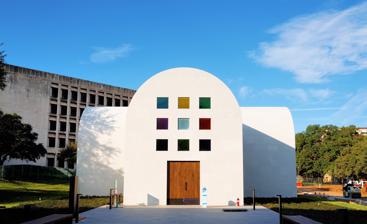
Country: United States of America
Year built: 2018
Austin Austin entrance Artist Ellsworth Kelly Completion date 1 February 2018 ( 2018-02-01 ) Type Building Medium stone, glass, wood Dimensions 60 ft. x 73 ft. x 26 ft. 4 in. Location Blanton Museum of Art , Austin, TX Coordinates 30°16′54″N 97°44′16″W / 30.28170°N 97.737815°W / 30.28170; -97.737815 Owner Blanton Museum of Art, University of Texas at Austin Austin is an immersive work of art and architecture designed by artist Ellsworth Kelly and built on the grounds of the Blanton Museum of Art in Austin, Texas , USA. The building is a permanent installation and part of the museum's permanent collection. Kelly's Austin relates to the tradition of modernist artist-commissioned buildings that includes the Rothko Chapel in Houston, Philip Johnson 's Thanks-Giving Square chapel in Dallas, and the Matisse Chapel in Vence . History The initial conception of Austin was the television producer and art collector Douglas S. Cramer 's request to Ellsworth Kelly to design an architectural pavilion on his vineyard near Santa Barbara, California . Kelly designed the structure that would later become Austin , intending it for Cramer's estate, but the plans eventually fell through. In January 2015, Kelly gave to the Blanton Museum the design concept for a 2,715 square feet (252.2 m 2 ) stone building that he subsequently named Austin . Kelly said that the design of the building was inspired by Romanesque and Byzantine art he studied while in Paris on the G.I. Bill . Following Kelly's gift, the Blanton launched a $15 million campaign to realize the project. This number eventually grew to $23 million. The building was opened to the public February 18, 2018. A companion exhibition of Kelly's prints, sketches, and sculptures was displayed February 18–April 29, 2018 at the Blanton to trace the evolution of four core motifs throughout his career: spectrum, black and white, color grid, and totem. Construction and design Austin under construction in May, 2017; photo by Steven Saylor The design-build team that realized the project was Overland Partners and Linbeck Group. The structure is clad with 1,569 limestone panels from Alicante , Spain. The interior stone flooring and plaza flooring is granite from Georgia , United States. The entry door is made from a native Texas live oak tree from the site of the Dell Medical School . Austin has thirty-three mouth-blown-glass windows fabricated by Franz Mayer & Co. of Munich , Germany installed on three walls in "color grid", "starburst" and "tumbling squares" motifs. The "tumbling squares" motif as seen from the interior of Austin . There are fourteen black and white marble panels on the interior walls of Austin that each measure 40" x 40". The black marble is from Belgium, and the white marble is from Carrara , Italy. Kelly experimented with a variety of composition for these simple panels, inspired by the Stations of the Cross . There is also an 18-foot-tall totem in Austin' s interior, which is salvaged redwood . Although it was inspired by church art and architecture, Kelly was a lifelong atheist . When he set out to create his own version of a chapel, he omitted explicit religious imagery and chose not to have it consecrated. In the end, Kelly's Austin —the prosaic title he gave the work—is a chapel-like form stripped of any holy narrative. Reception The Austin American-Statesman reported that "Kelly's temple of light and color...received almost universal acclaim." M.H. Miller in The New York Times wrote that Austin is very much the culmination of Kelly's oeuvre, not just a summation of his work's themes but his masterpiece, the grandest exploration of pure color and form in a seven-decade career spent testing the boundaries of both. It is also the kind of ambitious fantasy that artists rarely get to execute...There are precedents for Austin ... But it's possible that no contemporary artwork of this scale by a major artist has matched its creator's initial ambitions so perfectly as Kelly's Austin . Gallery References